English language in Northern England

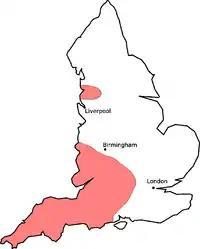
Red areas are where English dialects of the late 20th century were rhotic; in the North, only some of Lancashire is included.

There are several speech features that unite most of the accents of Northern England and distinguish them from Southern England and Scottish accents.